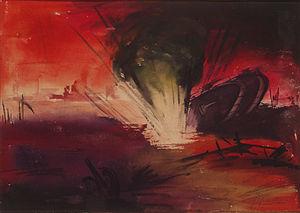
Musée bavarois de l'armée à Ingolstadt